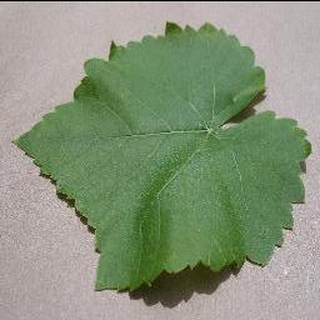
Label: healthy_grape